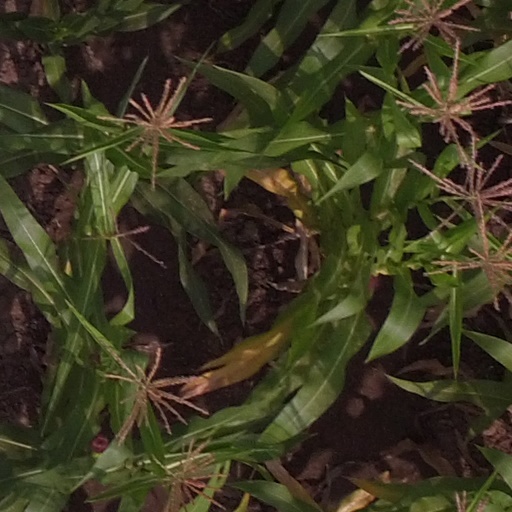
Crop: maize; corn